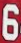
Number: 6